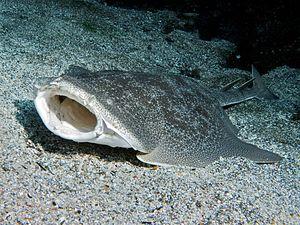
Squatina japonica est une espèce de requins de la famille des Squatinidae.